Intensive farming

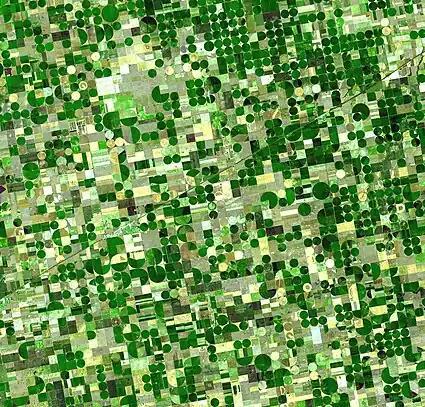
Satellite image of circular crop fields in Haskell County, Kansas, in late June 2001. Healthy, growing crops of corn and sorghum are green (sorghum may be slightly paler). Wheat is brilliant gold. Fields of brown have been recently harvested and plowed under or have lain in fallow for the year.

In 17 states in the U.S., isolated cases of groundwater contamination were linked to CAFOs. The U.S. federal government acknowledges the waste disposal issue and requires that animal waste be stored in lagoons. These lagoons can be as large as . Lagoons not protected with an impermeable liner can leak into groundwater under some conditions, as can runoff from manure used as fertilizer. A lagoon that burst in 1995 released 25 million gallons of nitrous sludge in North Carolina's New River. The spill allegedly killed eight to ten million fish.